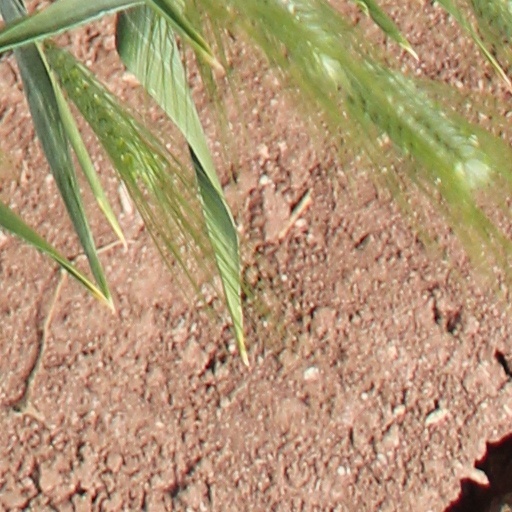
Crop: wheat